260 Collins

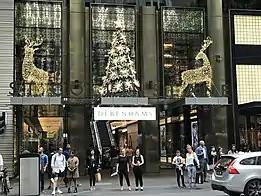
Collins Street entrance in December 2018)

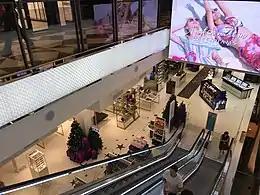
Lower Ground Shops

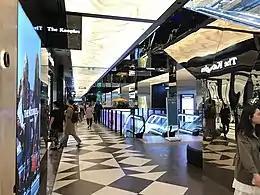
Ground Floor Shops

260 Collins (formerly St. Collins Lane) is a shopping centre completed in 2016, designed by ARM Architecture, located between Collins and Little Collins streets in Melbourne, Australia. The centre is located beneath the Novotel Melbourne on Collins hotel which occupies the upper nine floors.